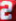
Number: 2